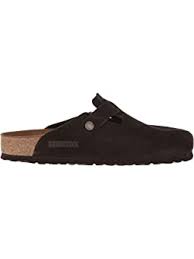
Label: Clog